Boris Godunov (opera)

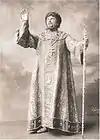
Didur as Boris (1913)

Bass Fyodor Shalyapin first appeared as Boris on 7 December 1898 at the Solodovnikov Theatre in a Private Russian Opera production. The Rimsky-Korsakov edition of 1896 was performed. Production personnel included Savva Mamontov (producer), and Mikhail Lentovsky (stage director). Giuseppe Truffi conducted. The cast also included Anton Sekar-Rozhansky (Pretender), Serafima Selyuk-Roznatovskaya (Marina), Varvara Strakhova (Fyodor), and Vasiliy Shkafer (Shuysky). The production ran for 14 performances.